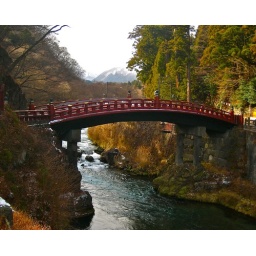
This wooden bridge was built in 1636, in olden days only the Samurai and the Emperor were allowed to cross this bridge